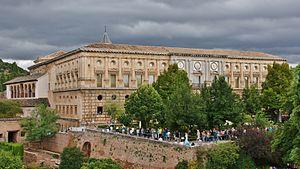
Le palais de Charles Quint est un palais construit au XVIᵉ siècle sur ordre de l'empereur Charles Quint sur la colline de l'Alhambra de la ville de Grenade, dans la région d'Andalousie, en Espagne. C'est un ajout des vainqueurs castillans, postérieur à l'édification des palais mauresques sur la colline de la Sabika.